Regulation of nicotine marketing

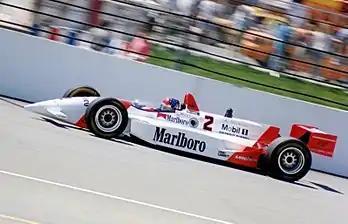
A Team Penske Marlboro-sponsored car in 1994

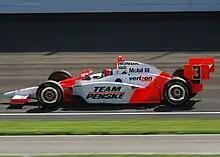
A Team Penske Verizon-sponsored car in 2009, with an unbranded Marlboro scheme

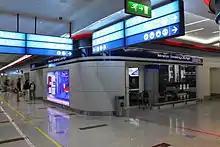
A Winston sponsored smoking room at Dubai International Airport in August 2014

Ever since the first appearance of the Red, Gold and White colors of the Imperial Tobacco's Gold Leaf brand sponsorship livery at the 1968 Monaco Grand Prix, teams, drivers and circuits of Formula One (F1) for years had been heavily dependent on the financial backing of sponsors and from the arrival of Gold Leaf for many decades the tobacco industry played a major role in sponsoring the sport. In 1973, West Germany began a trend in outlawing tobacco sponsorships in motor races, followed by the United Kingdom in 1980, starting with major races and outlawing the rest of the sponsorships in later years. In 1993 France did the same. As anti-smoking legislation began to tighten in many parts of the world F1 became an even more important opportunity for cigarette brand promotion. The negotiating skills of the F1 leadership (especially Bernie Ecclestone) were such that in many jurisdictions F1 achieved some exemptions from the rules. However, there is now a blanket ban on advertising in the European Union (Directive 2003/33/EC), and the cars are not allowed to show any links with the tobacco companies. As a result, tobacco advertising started to exit F1. In , Williams became the first major team to run without tobacco sponsorship, and McLaren later replaced the West brand and no longer have any tobacco sponsors. Renault ended the deal with Mild Seven after the season, and in the same year British American Tobacco, owners of British American Racing team, withdrew from F1, selling the team to Honda. Ferrari on the other hand renewed their arrangements with Philip Morris in 2005 and later in 2011.